Esbjerg Printing Museum

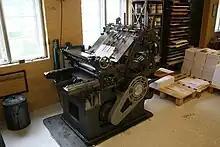
Danish Eickhoff press in the collection

The Esbjerg Printing Museum is located in the city of Esbjerg in the southwest of Jutland, Denmark. Established in 1979, it traces the history of the art of printing from the beginning of the 20th century until it was replaced by more rapid technologies. The collection includes a variety of equipment used to print books and newspapers, mainly from Germany and Denmark.